The Deceivers (Masters novel)

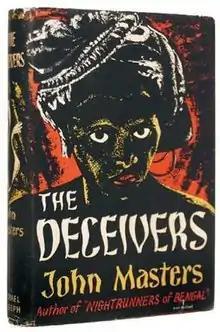
First edition (publ. Michael Joseph)

The Deceivers is a 1952 novel by John Masters on the Thuggee movement in India during the period of British rule during the 19th century. It was his second novel, following "Nightrunners of Bengal".